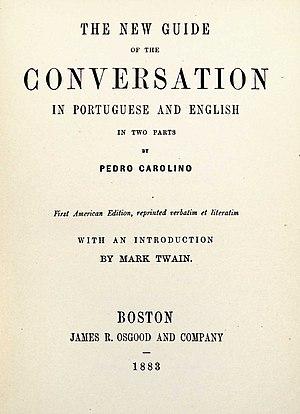
English As She Is Spoke est le titre sous lequel est connu O Novo guia da conversação em portuguez e inglez, un guide de conversation luso-anglais publié initialement en 1855 à Paris par l'un des plus grands éditeurs en langue portugaise de l'époque, Jean-Pierre Aillaud, sous la signature d'un grammairien portugais réputé, José da Fonseca, et d'un apparent inconnu, Pedro Carolino. Le livre, épuisé et recherché, est republié en 1869 par le seul Carolino, sous le titre de New Guide of the Conversation in Portuguese and English, mais ne devient célèbre qu'après la publication quasi simultanée, en 1883, d'English As She Is Spoke, une élégante anthologie anglaise de ce texte, et d'une réimpression américaine du New Guide de 1869, préfacée par Mark Twain.